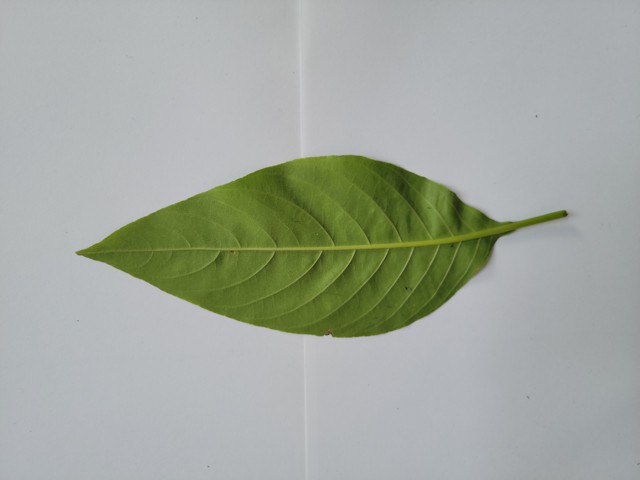
Plant: basok